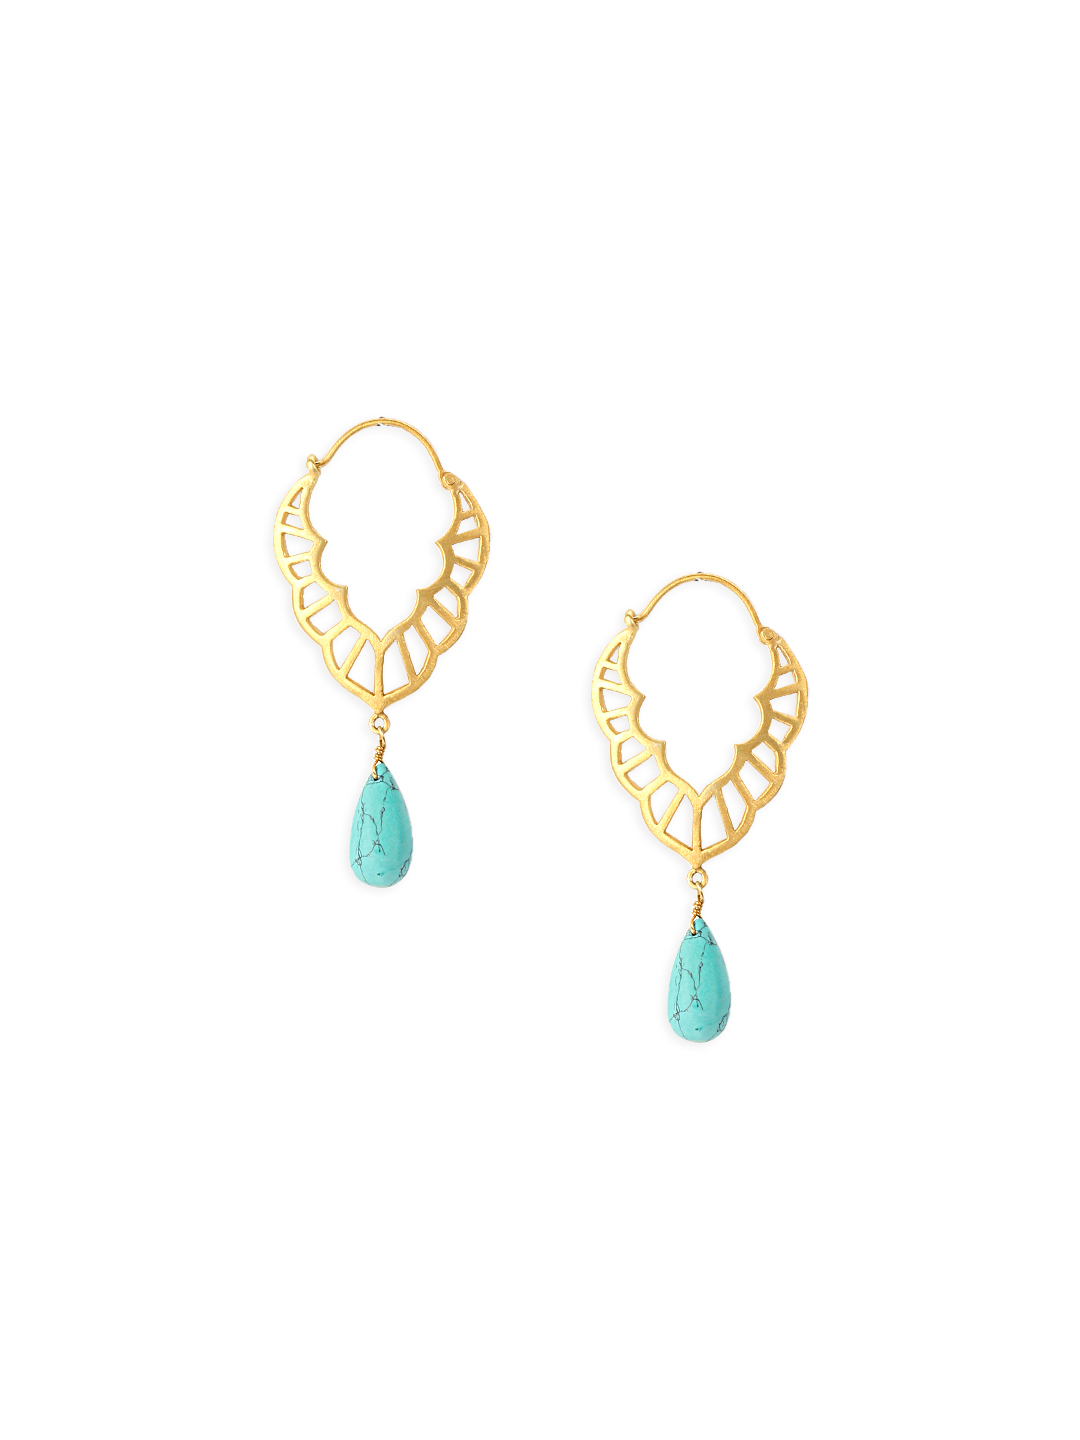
Rreverie Golden & Turquoise Blue Earrings
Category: Accessories / Jewellery / Earrings
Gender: Women
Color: Gold
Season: Fall 2012
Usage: Casual